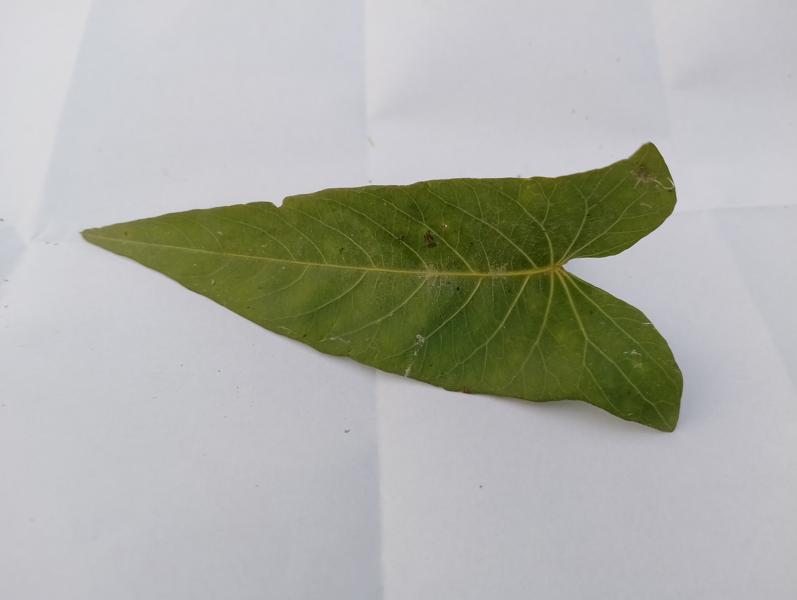
Weed species: Ipomoea aquatic